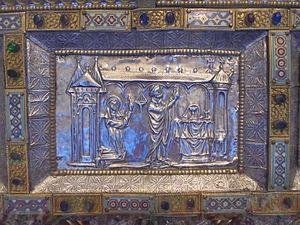
Deuxième scène de la bâtière de Sainte Ode de la châsse d'Amay, réalisé vers 1245-1255. Classé comme trésor de la Communauté Française depuis le 23 Novembre 2010.
L'hostie, dans les rites liturgiques chrétiens, est du pain sans levain que l'officiant consacre pendant la célébration de l'Eucharistie pour le partager avec les fidèles au cours de la communion.